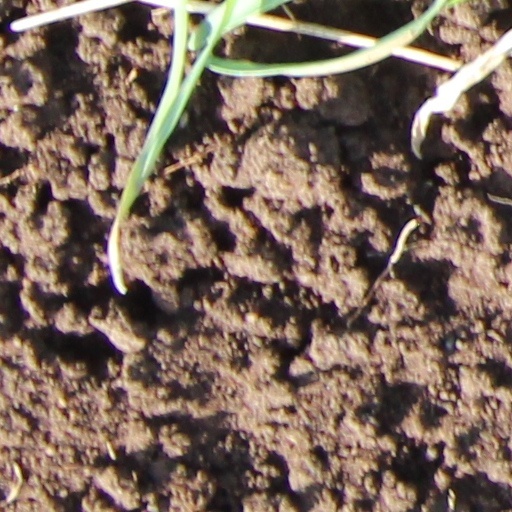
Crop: wheat